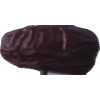
Label: dates